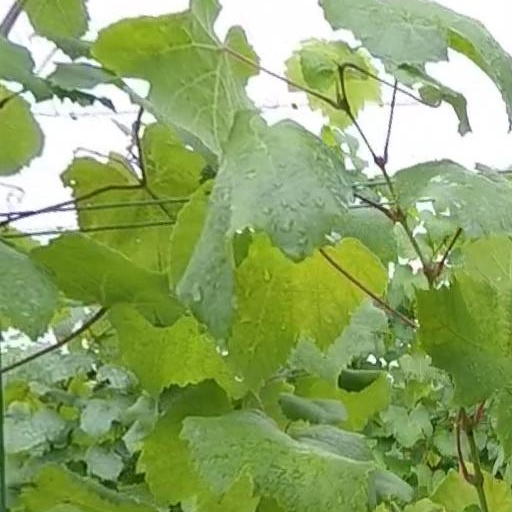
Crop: grape